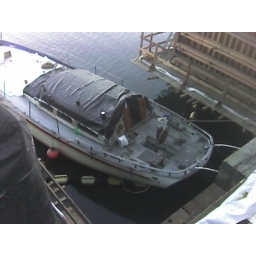
kintyre getting her masts yanked by the nice guys that are building a bridge